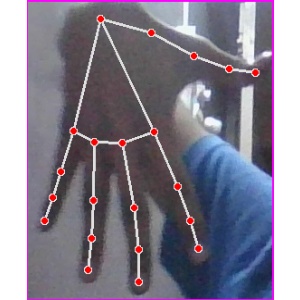
अक्षर: ढ